Diphosphagermylene

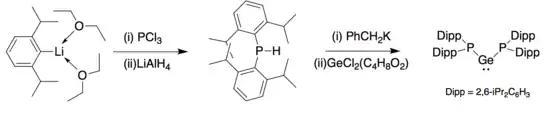
Synthesis of p(π)-p(π) stabilized diphosphagermylenes ((DippP)Ge).

While crystals were formed of Driess's diphosphagermylene, the X-ray structure diphosphagermylene could not be analyzed due to disordering. It has been suggested that the three lone pairs in Driess's diphosphagermylene system are composed of Ge (4s, 4p) and P (3s, 3p) valence orbitals. Driess calculated (MP2/DZ+POL//RHF/DZ+ZPE) the reaction profile for the isomerization of E(PH) (E = Si, Ge, Sn, Pb) from a σ-only, carbene-like system to a tautomer containing trivalent E with a π bond between E and phosphorus. The authors observed that the carbene-like form is preferred over its tautomer for silicon, germanium, tin, and lead analogues.